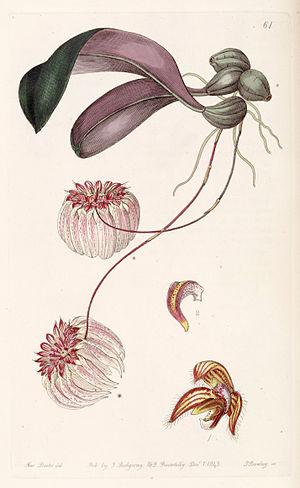
Liste des espèces du genre Bulbophyllum, appartenant à la famille des orchidées.